Quasimidi Sirius

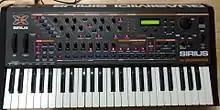
photo of front panel, showing program selection, voice editing, and track controls

The Sirius is a keyboard "groove-synth," featuring a subtractive hybrid-tone-generation synthesizer referred to as DTE ('Difficult To Explain') synthesis introduced in 1997 by Quasimidi. The unit featured both real-time and step sequencers with pattern- and song-modes, capable of acting basic drum machine, groove-box, or sound-module.